Peter Rushton Maverick

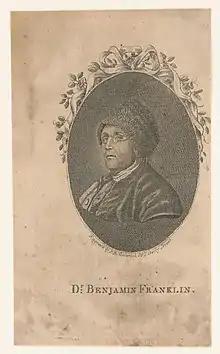
Benjamin Franklin by Peter Rushton Maverick, 1794

Peter Rushton Maverick (April 1, 1755 – December 12, 1811) was an American engraver and silversmith, active in New York City and perhaps Newark, New Jersey. His son, Peter Maverick (1780–1871), also became a well-known printmaker, and his other students included Francis Kearney.